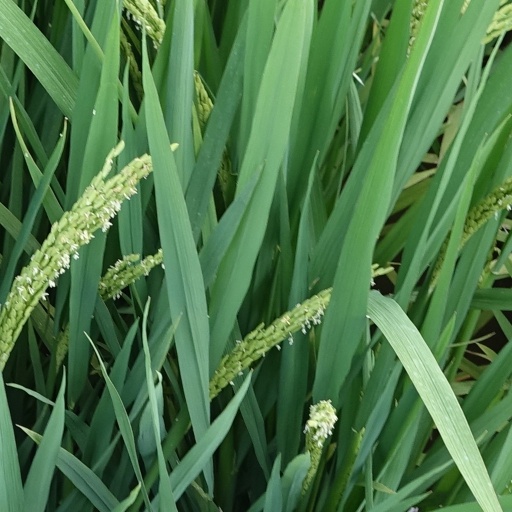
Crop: rice